Papa John's

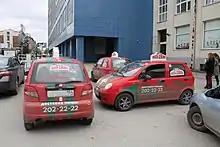
Papa John's delivery cars in Novosibirsk, Russia in 2016

The first notable Bitcoin retail transaction involving physical goods was paid on May 22, 2010, by exchanging 10,000 mined BTC for two pizzas delivered from a Papa John's on Atlantic Boulevard in Jacksonville, Florida. Some cryptocurrency users have celebrated May 22 as "Bitcoin Pizza Day".